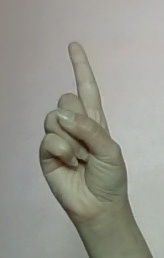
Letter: bb